SilverFast

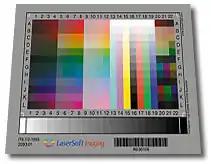
IT8.7/1 target by LaserSoft Imaging

Scanner calibration: SilverFast is equipped with a color management system that enables largely automated IT8 color calibration of the scanner using IT8 targets supplied by the manufacturer, LaserSoft Imaging.